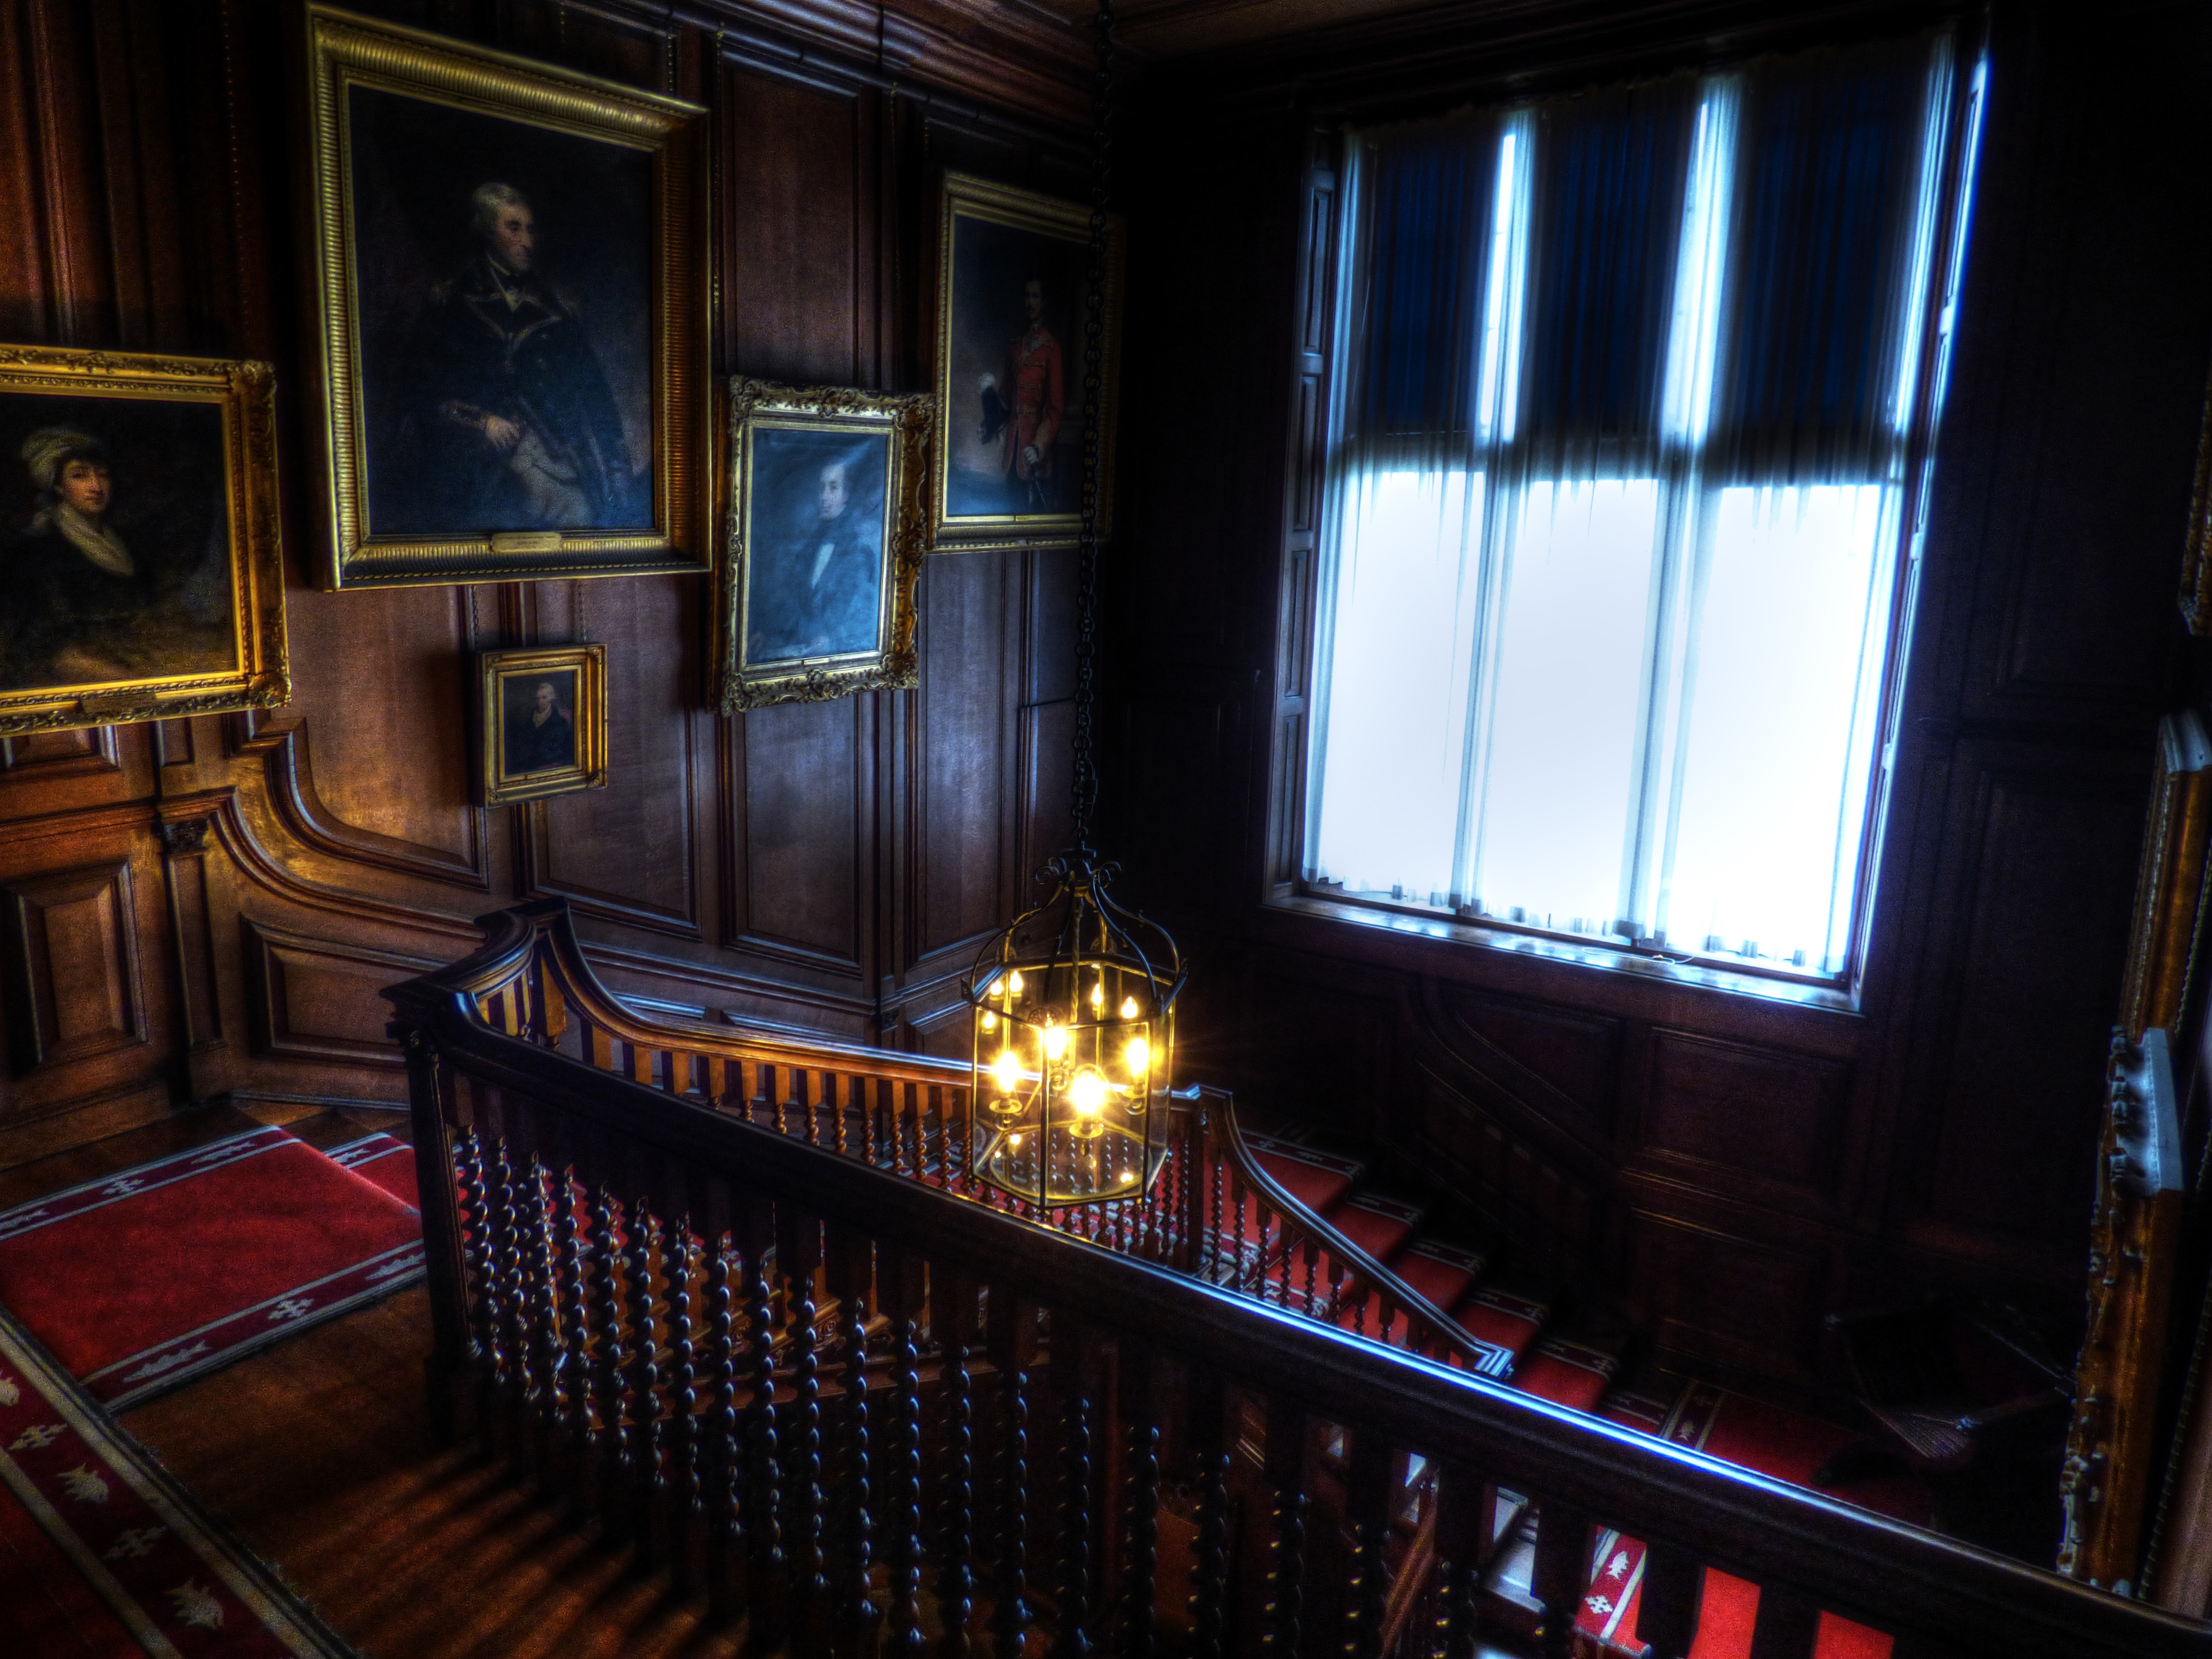
architecture, wood, vintage, retro, mansion, house, interior, window, building, old, home, brown, historic, room, interior design, theatre, stairs, wooden, estate, traditional, screenshot, aged